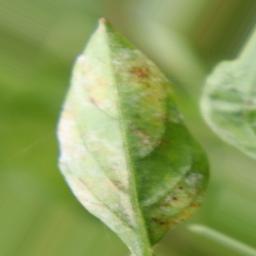
Label: powdery mildew